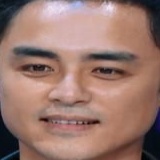
diễn viên Minh Đạo